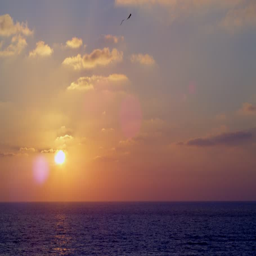
sunset , blue waves and yellow - pink sunset .